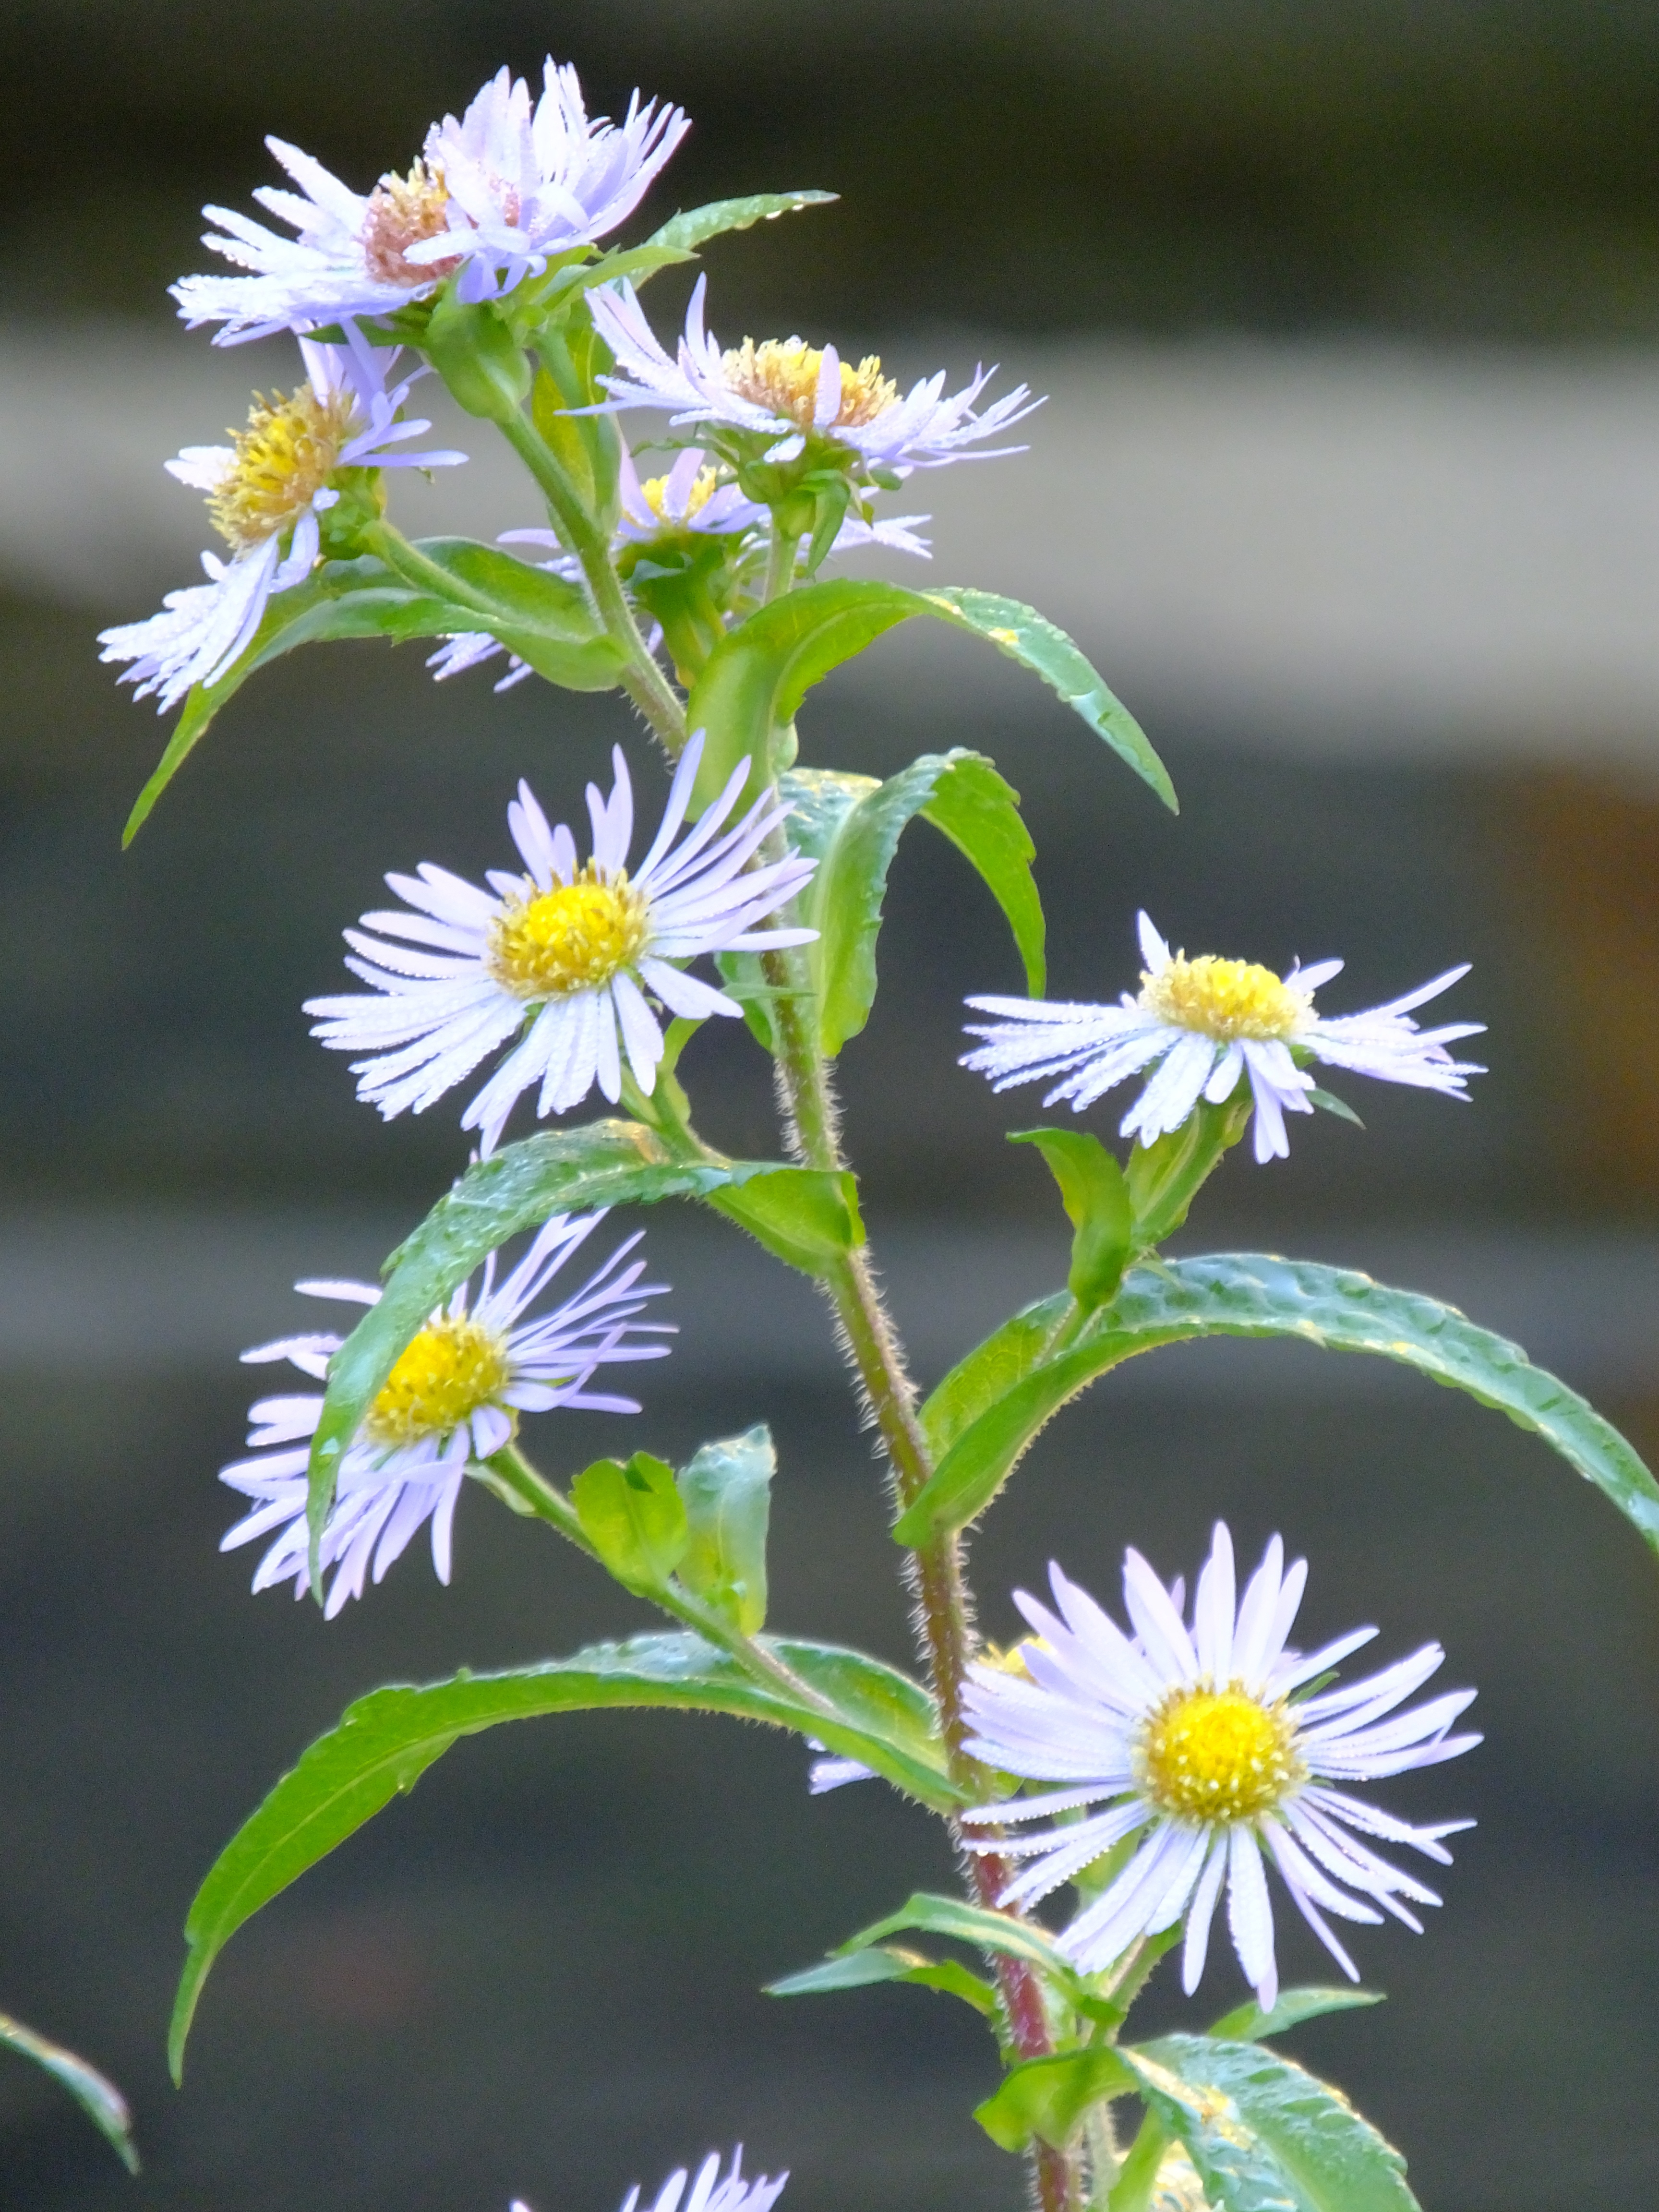
blossom, plant, flower, daisy, herb, botany, flora, wildflower, aster, euphrasia, chamomile, flowering plant, daisy family, land plant